Andrew Ranger

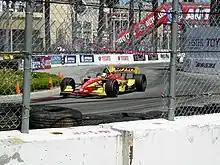
Ranger in the Champ Car race at Long Beach in 2005

Ranger was the 2002 Canadian Formula A Karting champion and 2003 North American Fran Am 2000 Pro Champion. He raced in the Toyota Atlantic series in 2004 with number 27, the same as Quebec racecar drivers Gilles Villeneuve and Jacques Villeneuve, scoring six podiums (top 3 finishes) and winning the Rookie of the Year award.